Rebab

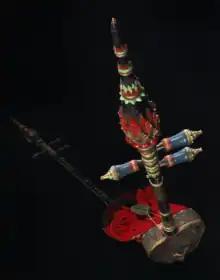
Rebab tiga tali (three-stringed rebab), Western Malaysia c. 1977. St Cecilia's Hall.

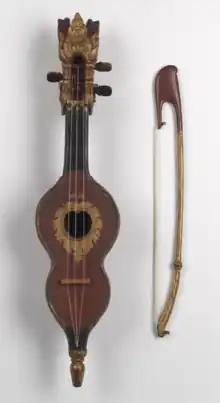
Burmese Tayaw, ca. 1900. St Cecilia's Hall.

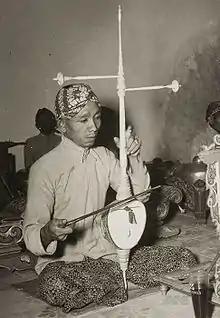
K.P.H. Notoprojo, famous Indonesian rebab player

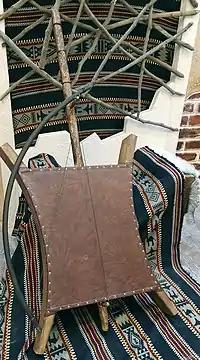
Rebab from Yemen.

Rebab ("rabāba", variously spelled "rebap", rubob, "rebeb", "rababa", "rabeba", robab, rubab, "rebob", etc) is the name of several related string instruments that independently spread via Islamic trading routes over much of North Africa, Middle East, Central Asia, Southeast Asia, and parts of Europe. The instrument is typically bowed, but is sometimes plucked. It is one of the earliest known bowed instruments, named no later than the 8th century, and is the parent of many bowed and stringed instruments.